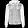
Label: Coat